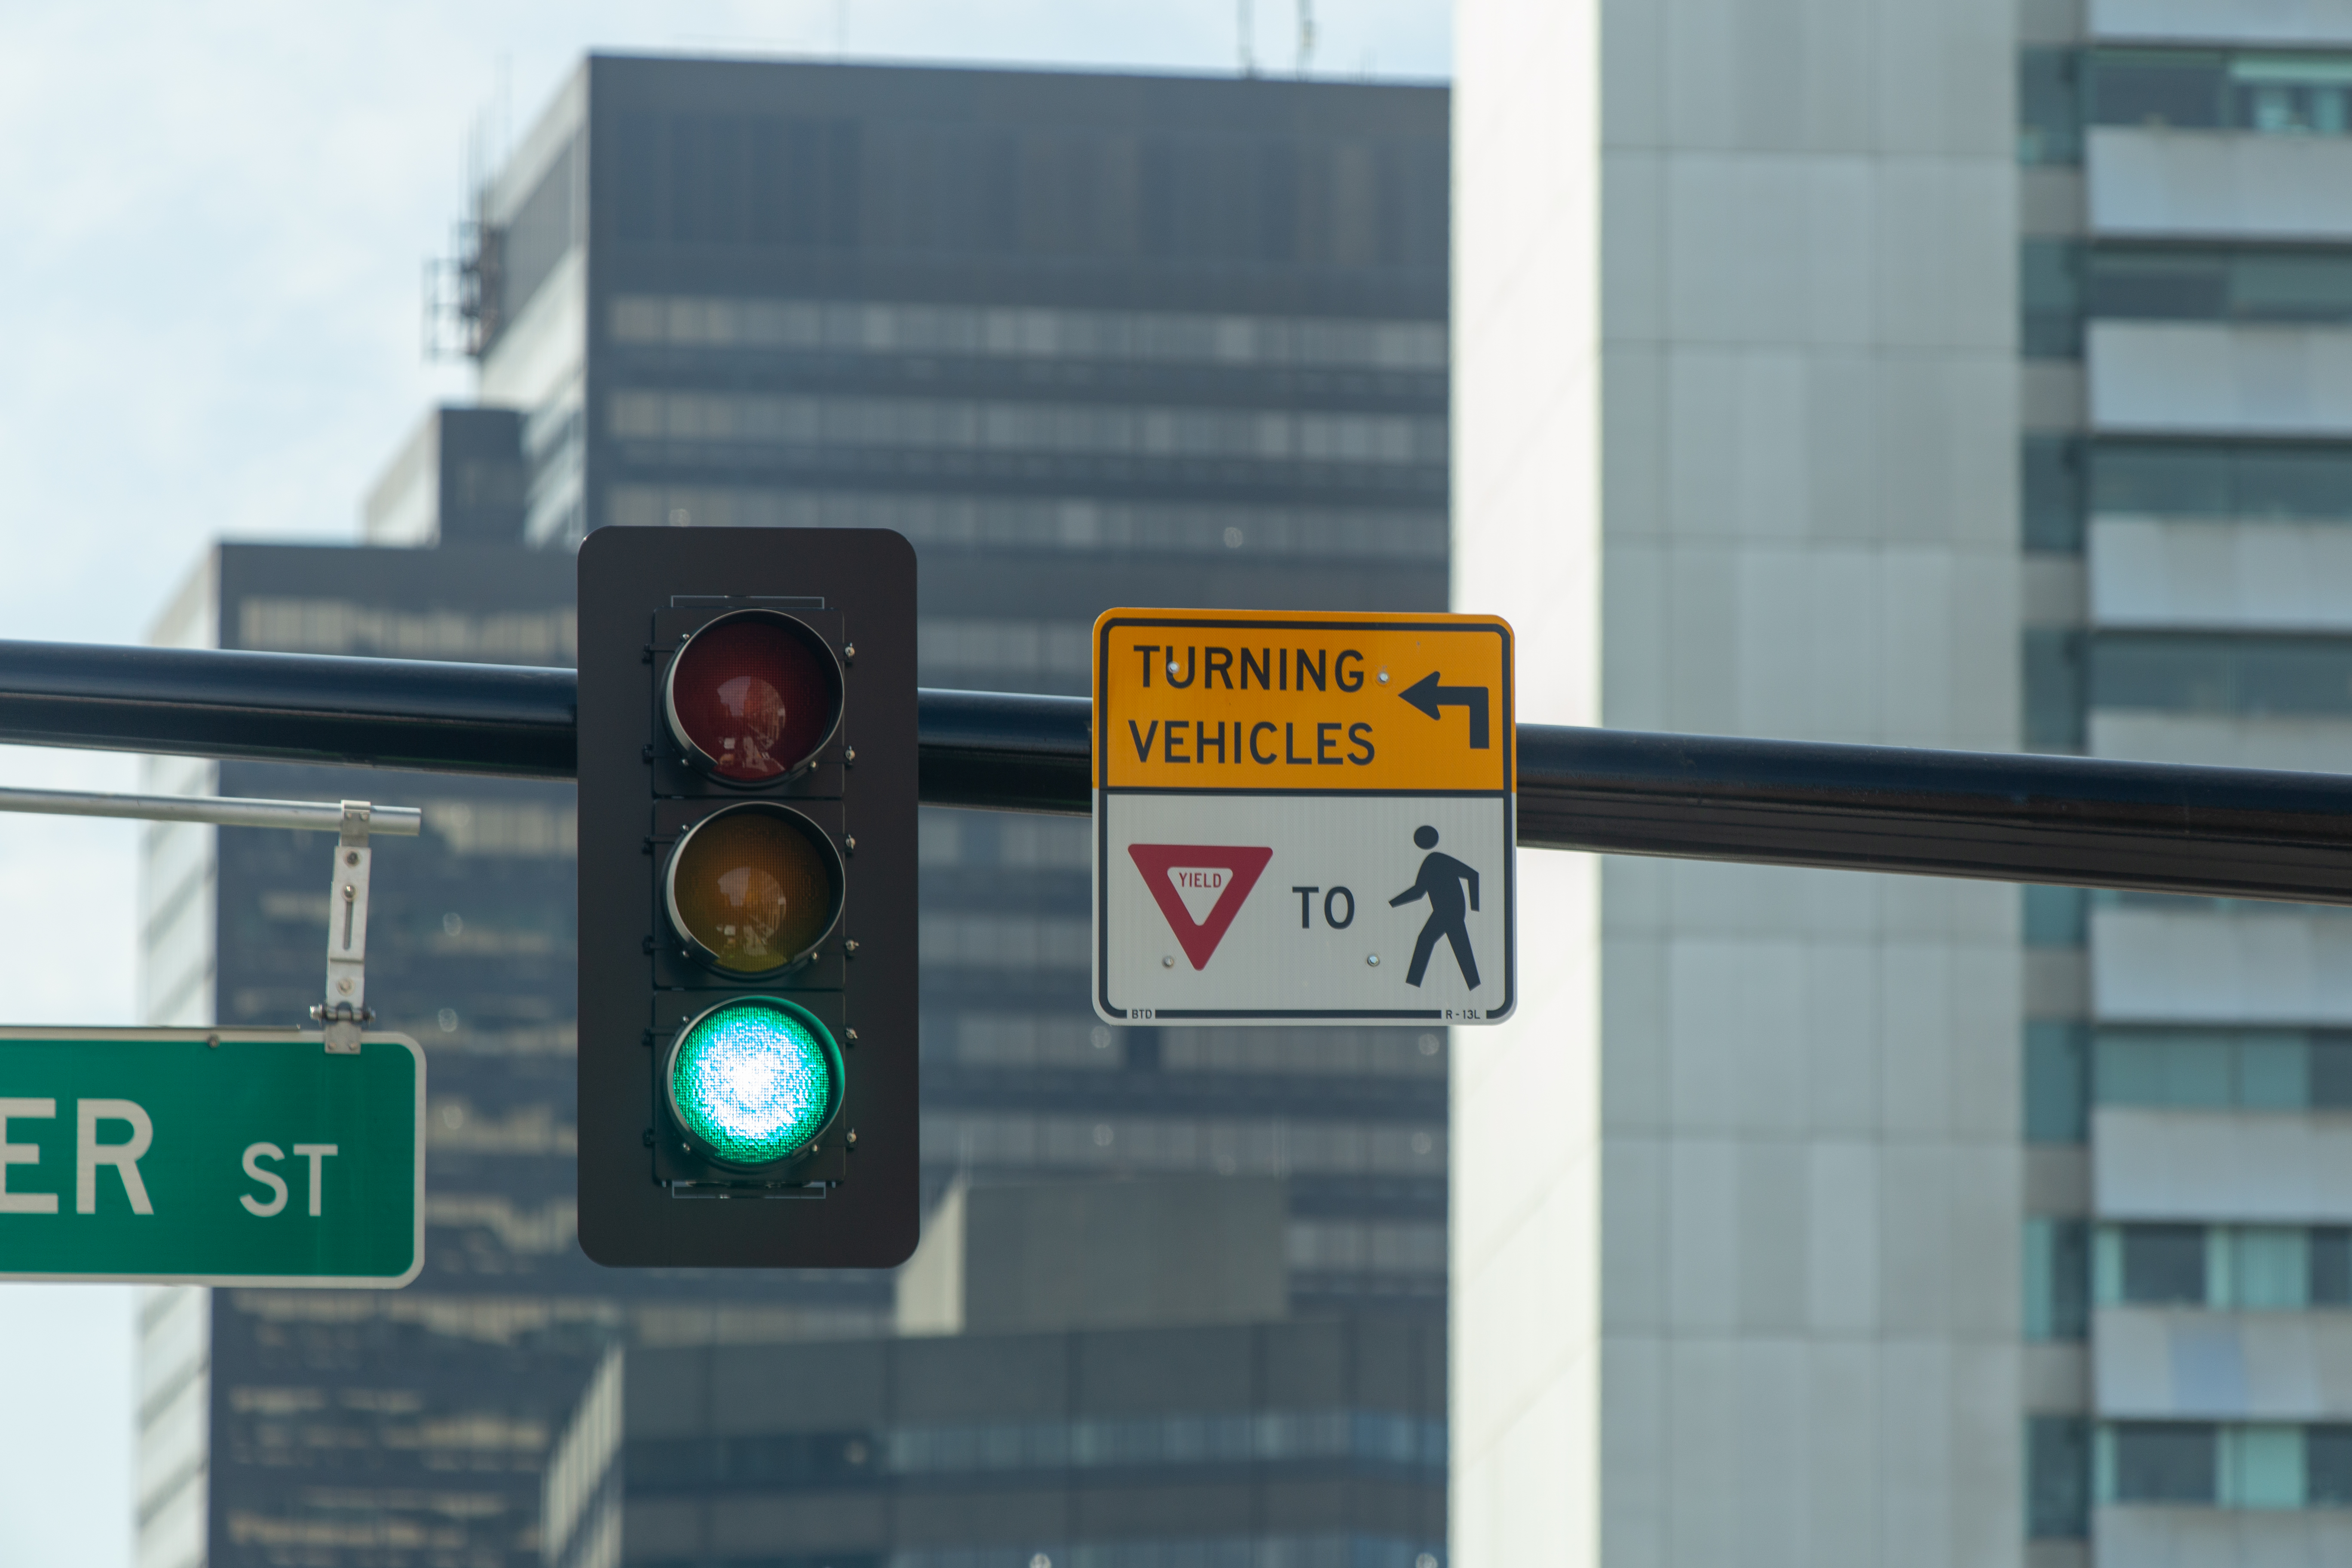
traffic light, signaling device, lighting, transport, signage, street sign, traffic sign, sign, infrastructure, road, pedestrian, traffic, light fixture, street, interior design